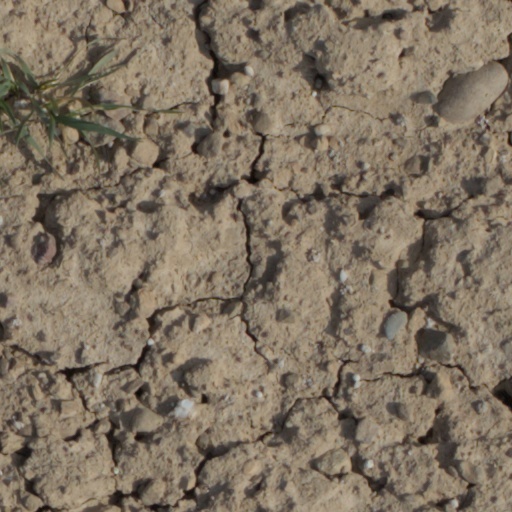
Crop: wheat